Ian Cheney

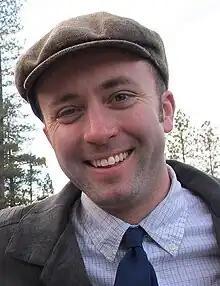
Ian Cheney

Ian Cheney is an American documentary filmmaker, cinematographer, and producer.